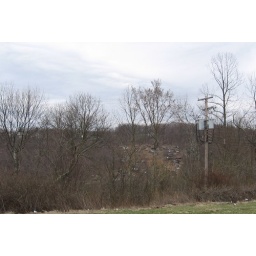
Tons of dead cars on the hill and in the valley. Junkyard from afar.